Astral Project (manga)

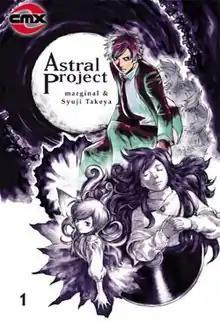
North American cover the first manga volume of "Astral Project"

is a Japanese manga series written by Marginal and illustrated by Takeya Syuji. It began serialization in 2005 issue of the monthly seinen manga magazine "Comic Beam". It was published in English by CMX Manga, in French by Casterman, in German by Carlsen Manga, and in Portuguese by Panini Comics.